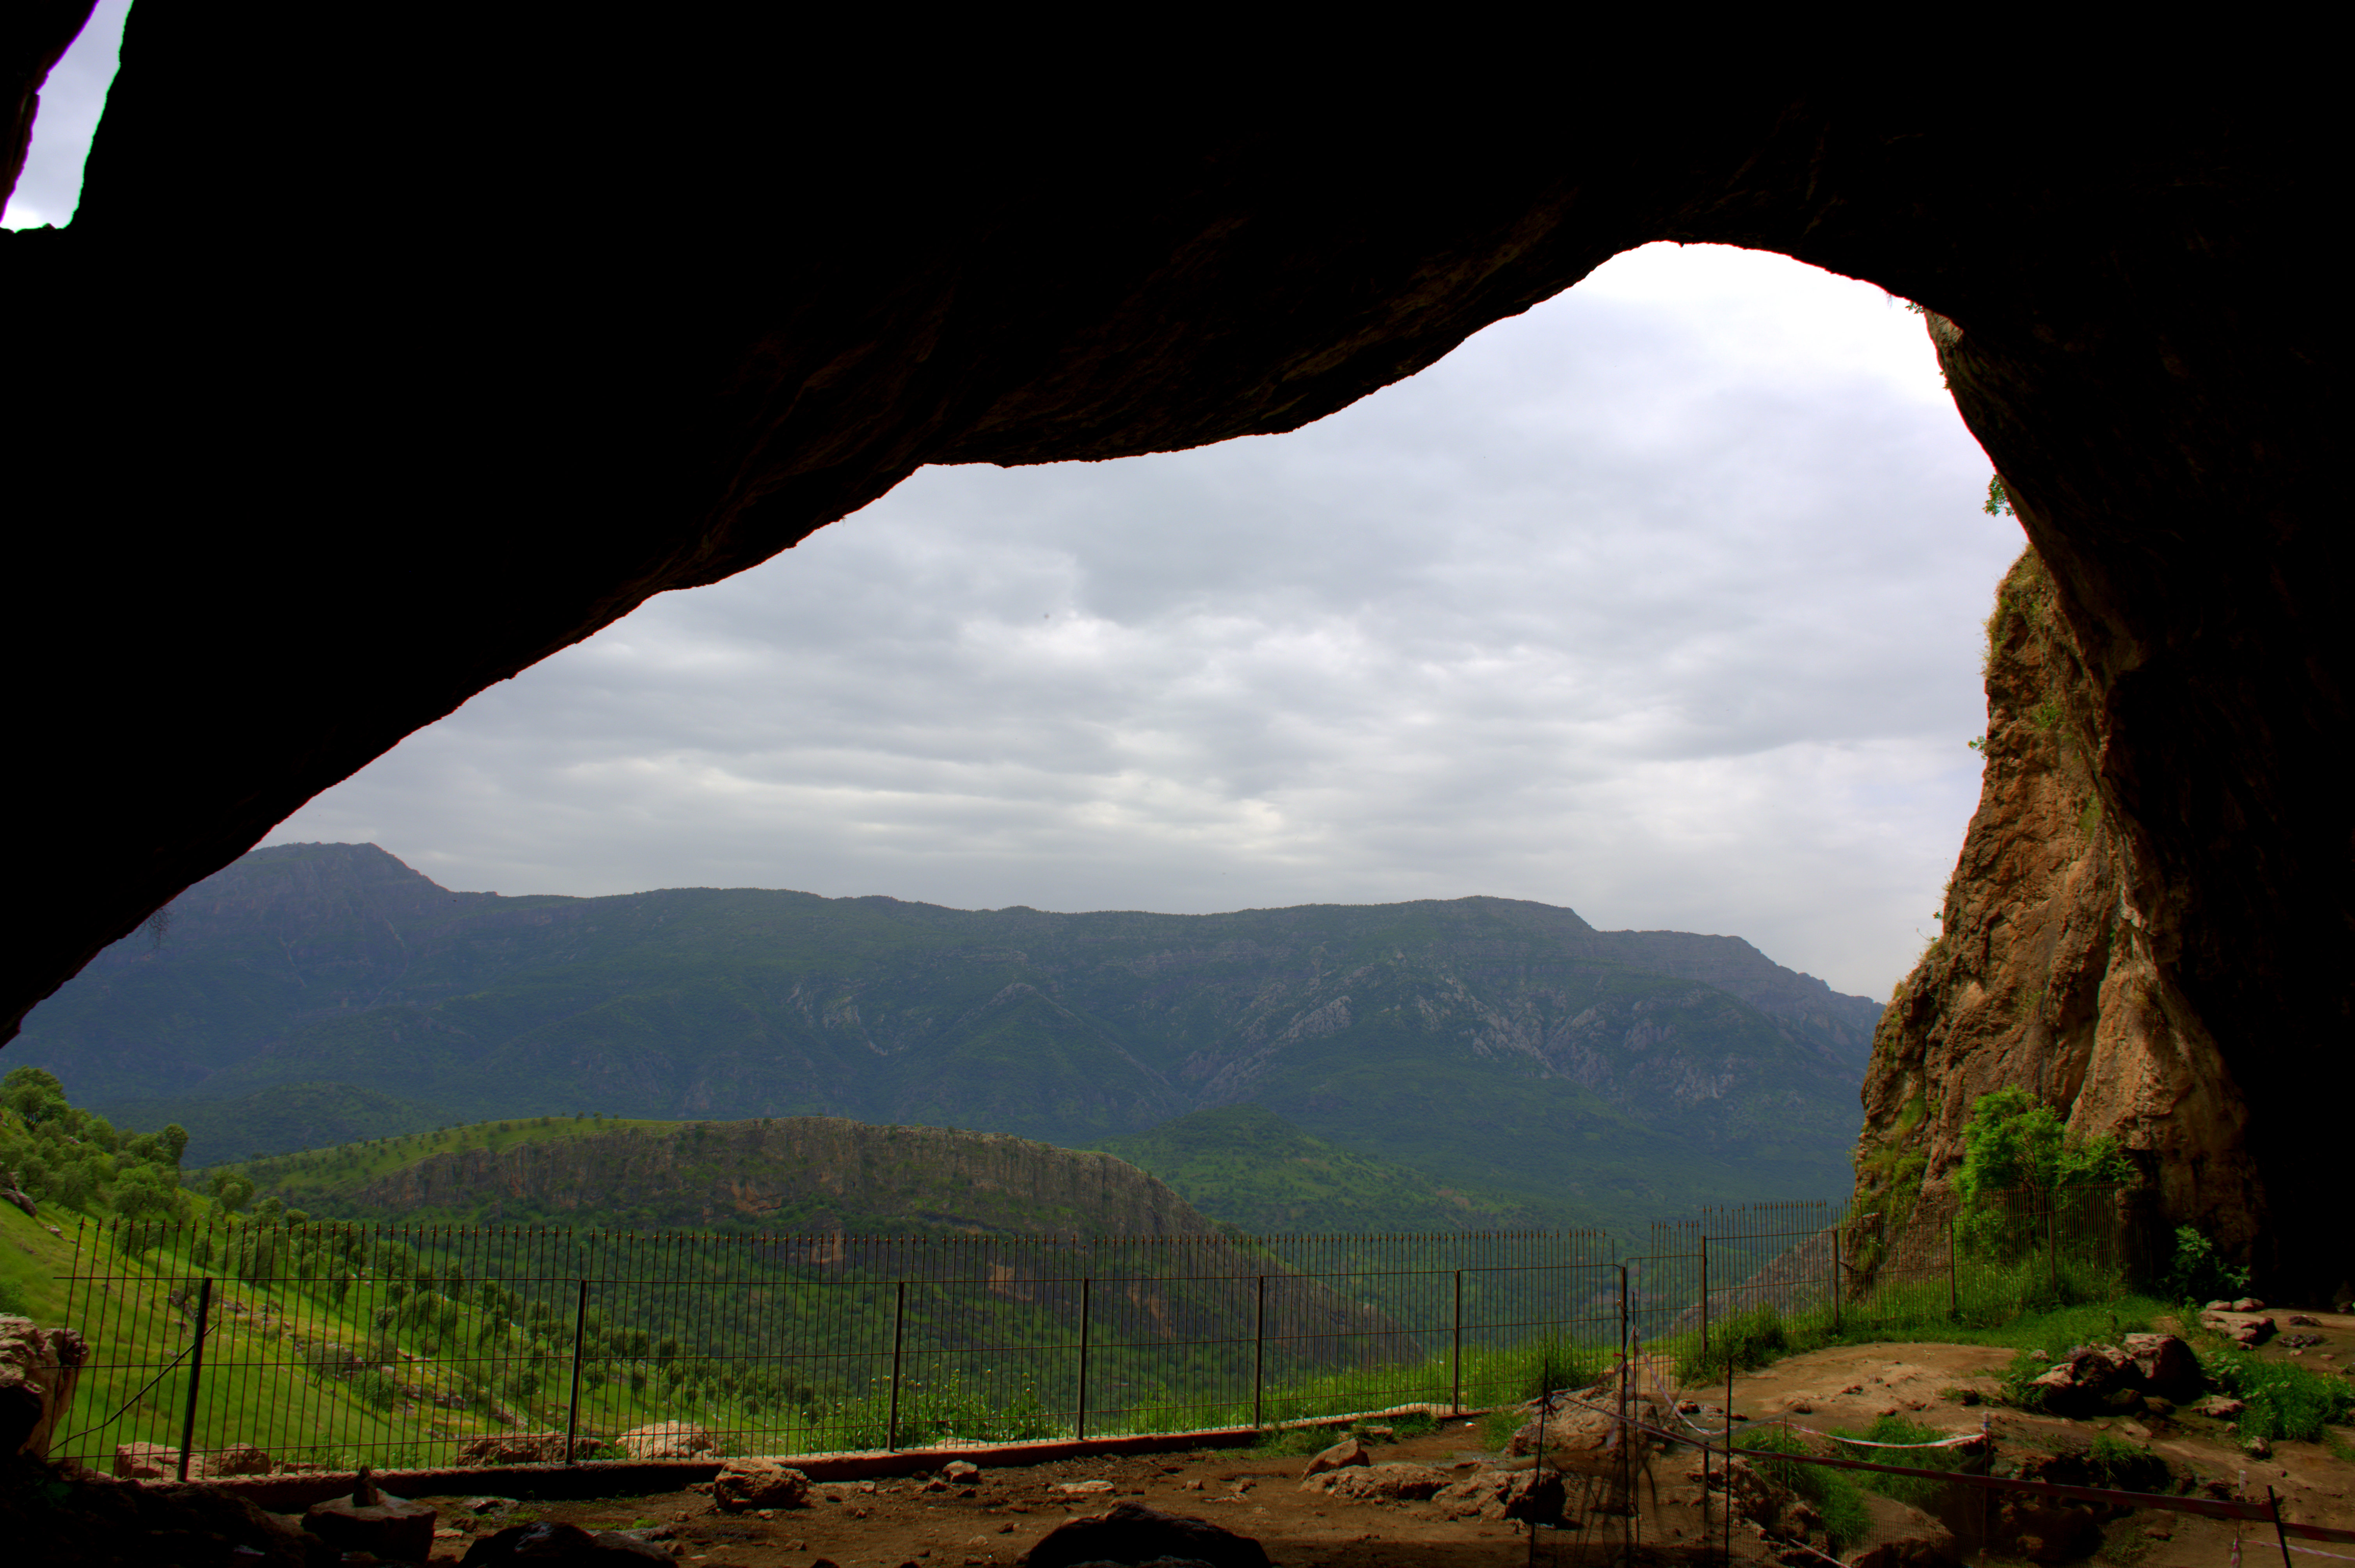
rock, mountain, valley, formation, arch, geographical feature